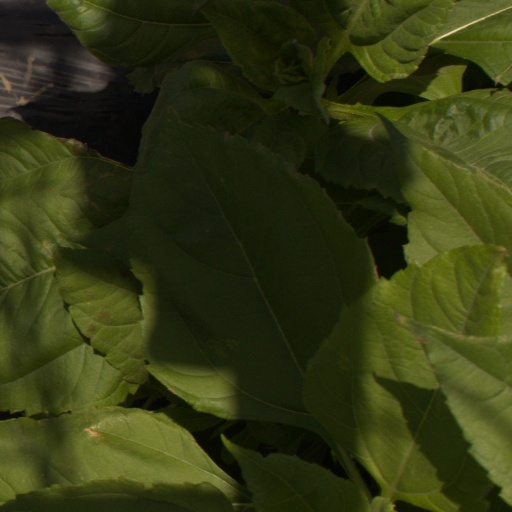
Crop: Jerusalem artichoke